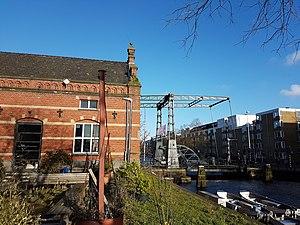
Le pont à bascule à l'entrée de Westerpark, Amsterdam